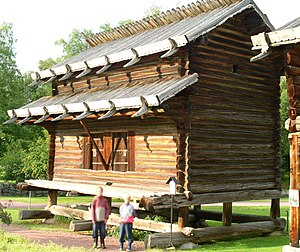
Älvdalen
Kyrkhärbret i Älvdalen
Älvdalen er et byområde i Älvdalens kommun i Dalarnas län i Sverige. I 2010 var indbyggertallet 1.810.